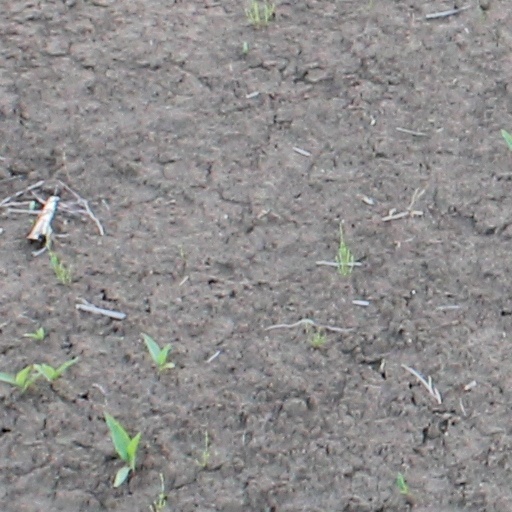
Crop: wheat